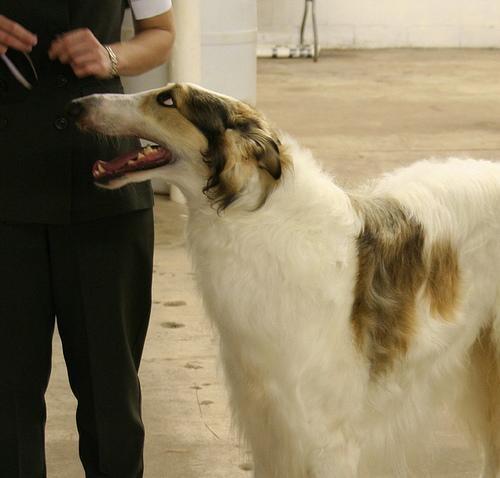
borzoi